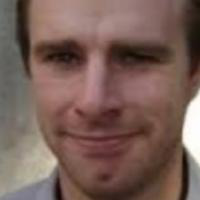
Age group: age 41-55